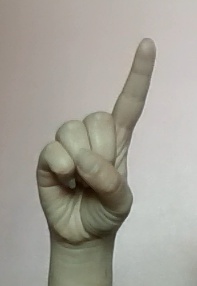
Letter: bb